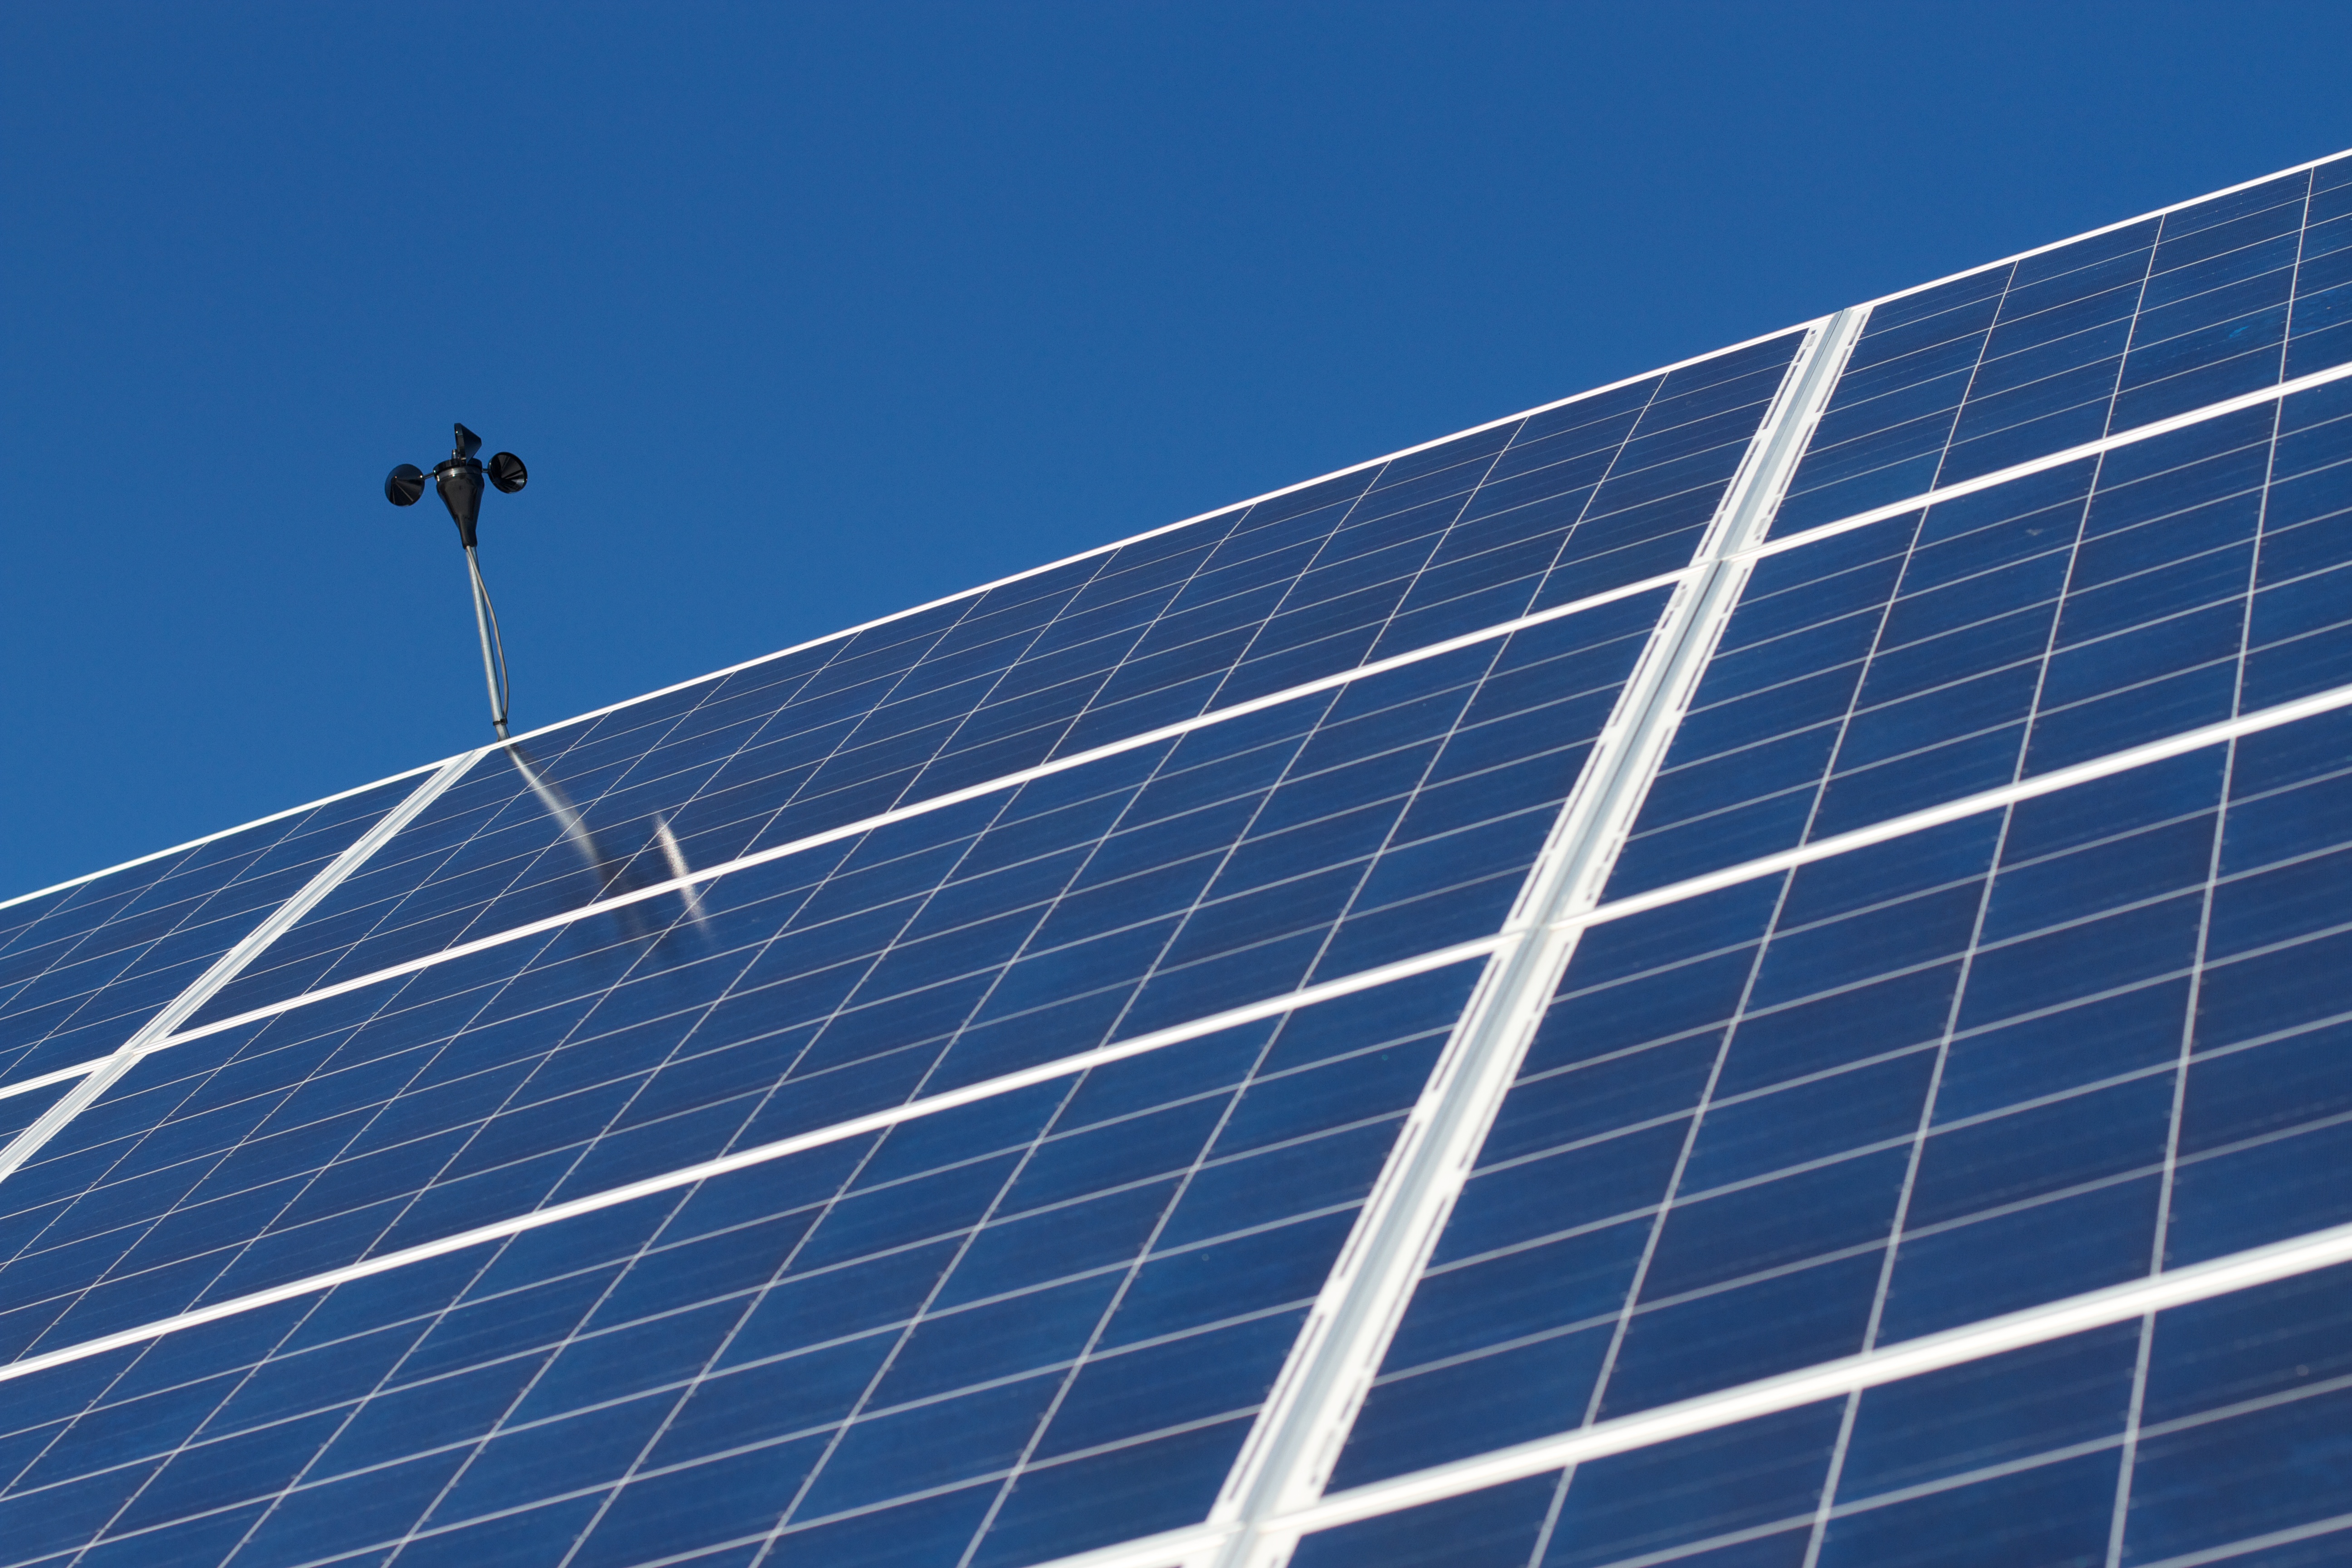
technology, sunlight, blue, energy, solar panel, cool image, solar power, solar energy